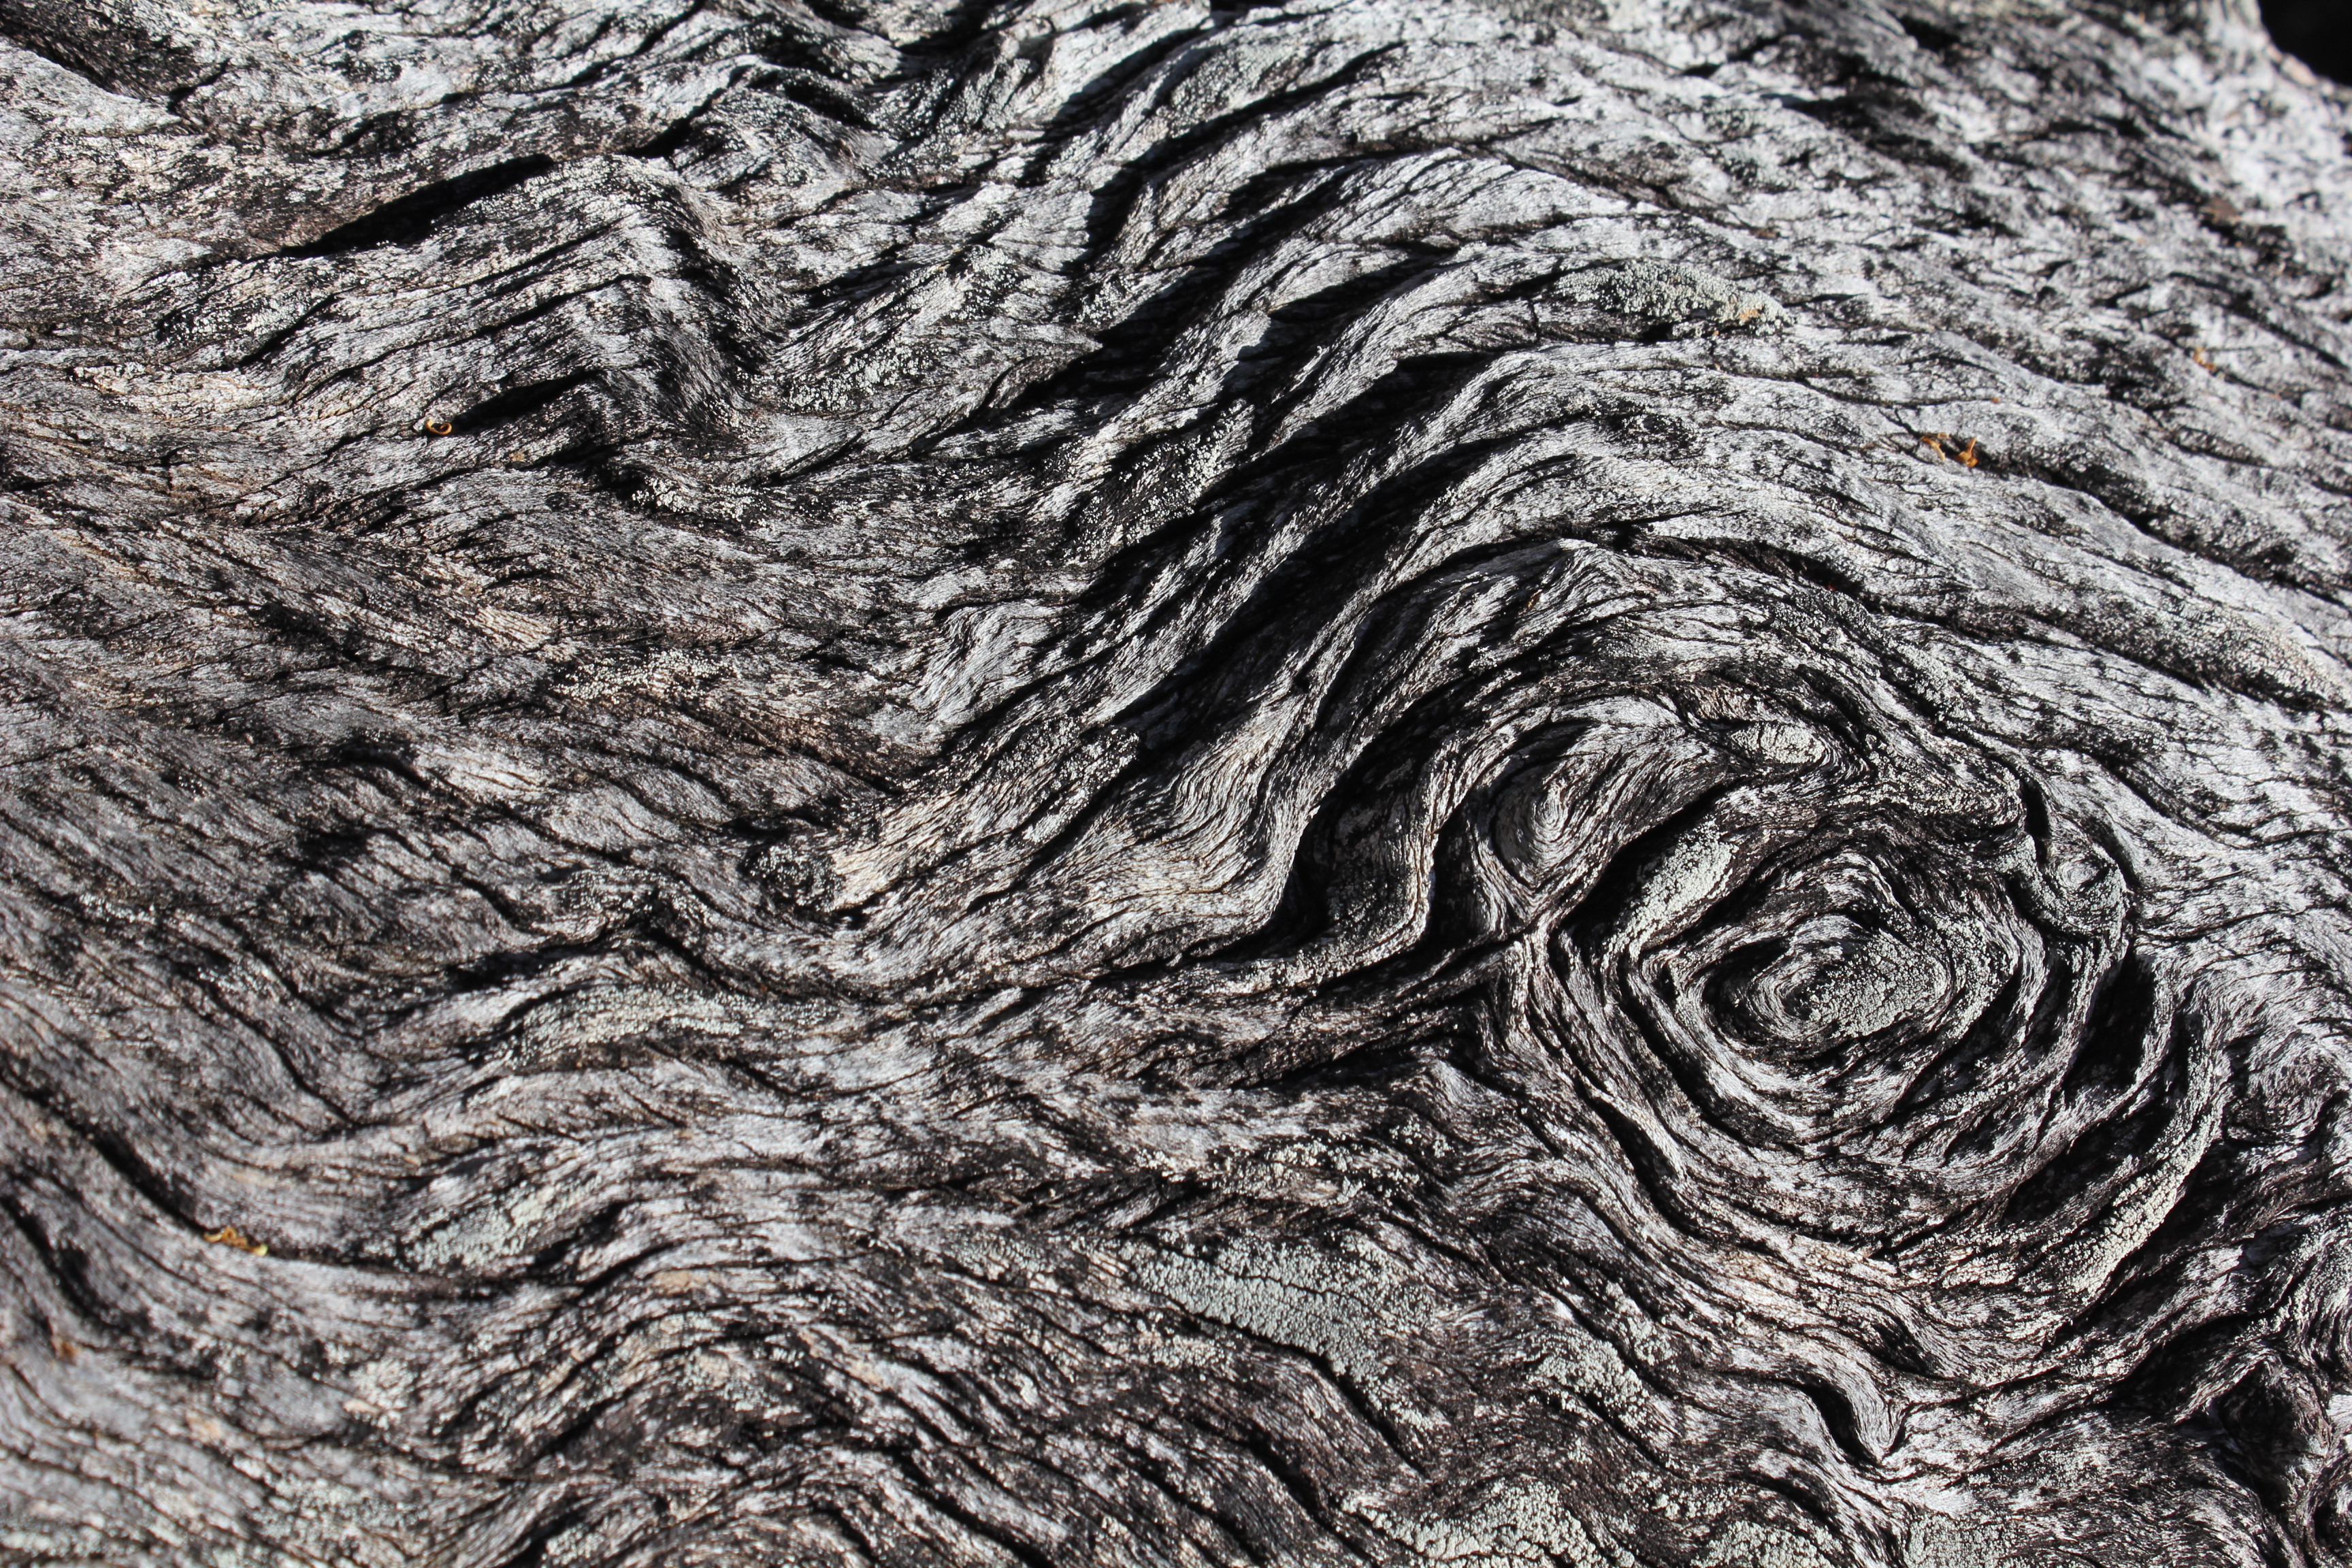
wood, bark, tree, woody plant, black and white, rock, trunk, geology, branch, plant, monochrome, bedrock, outcrop, formation, monochrome photography, pattern